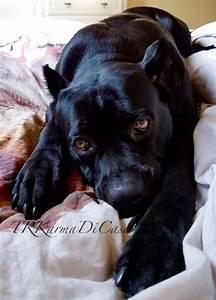
dog